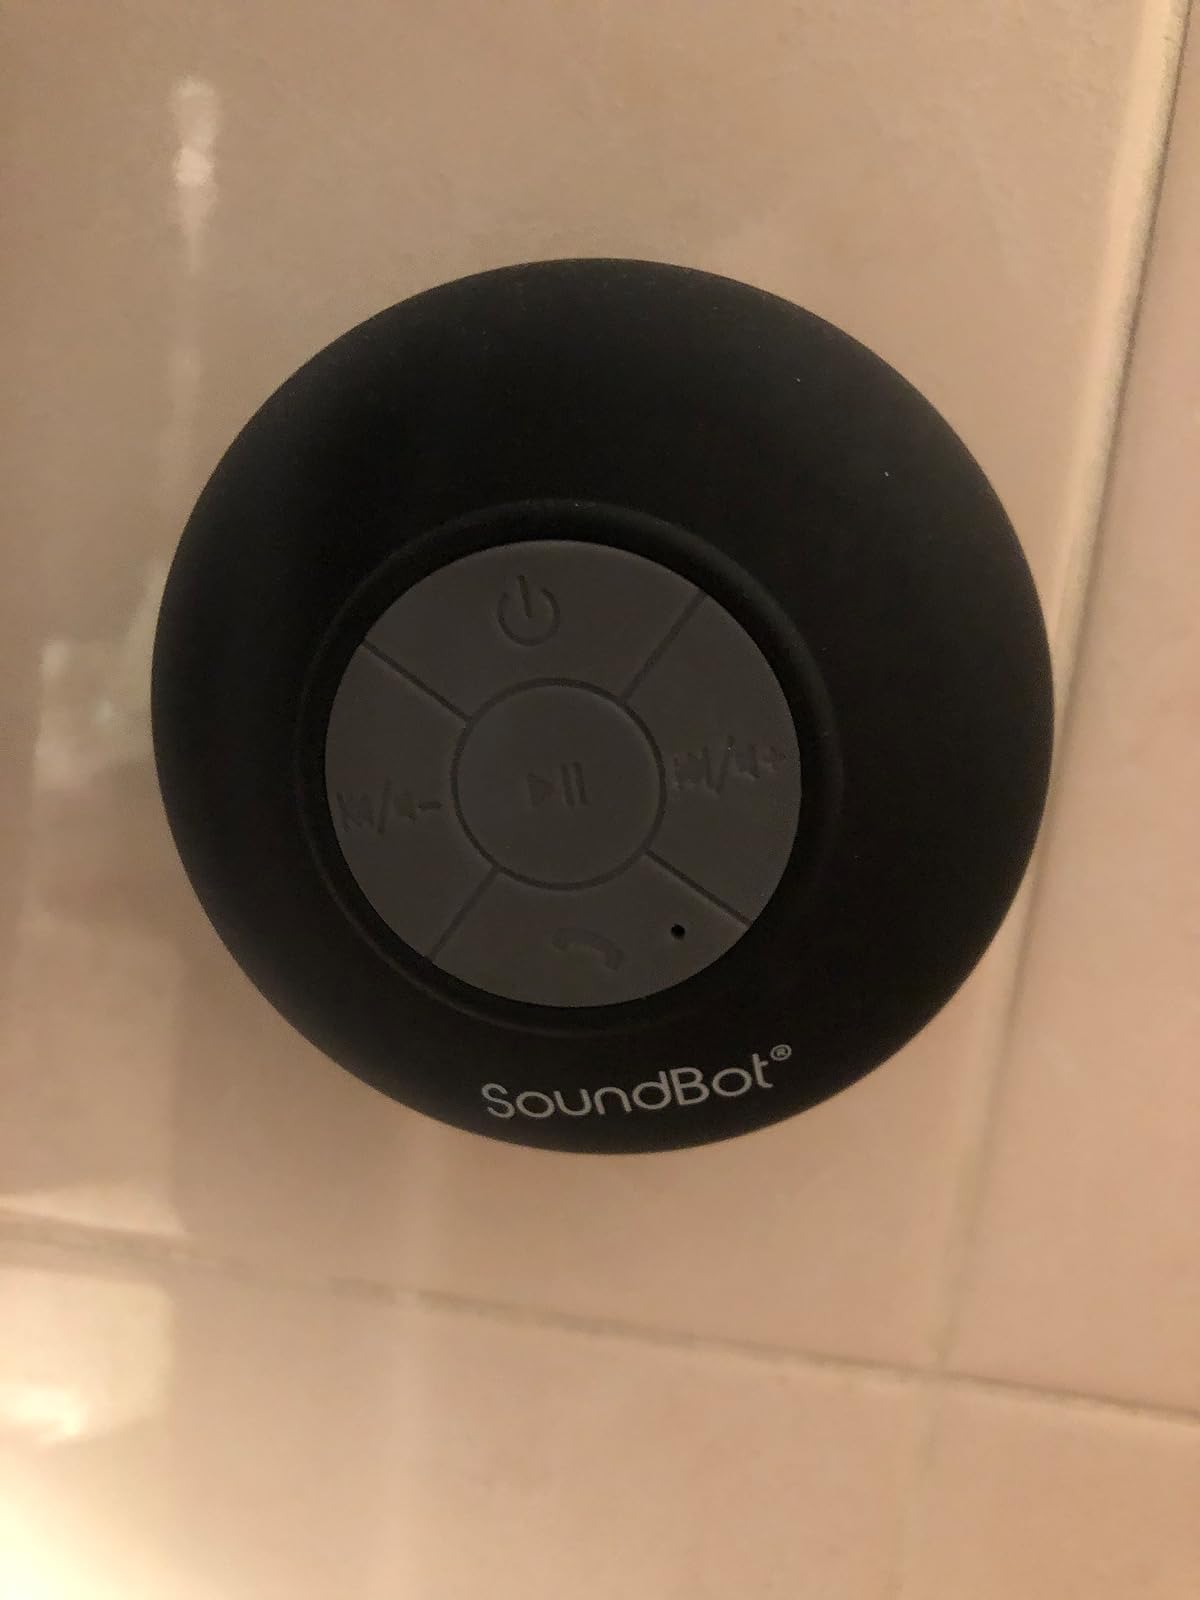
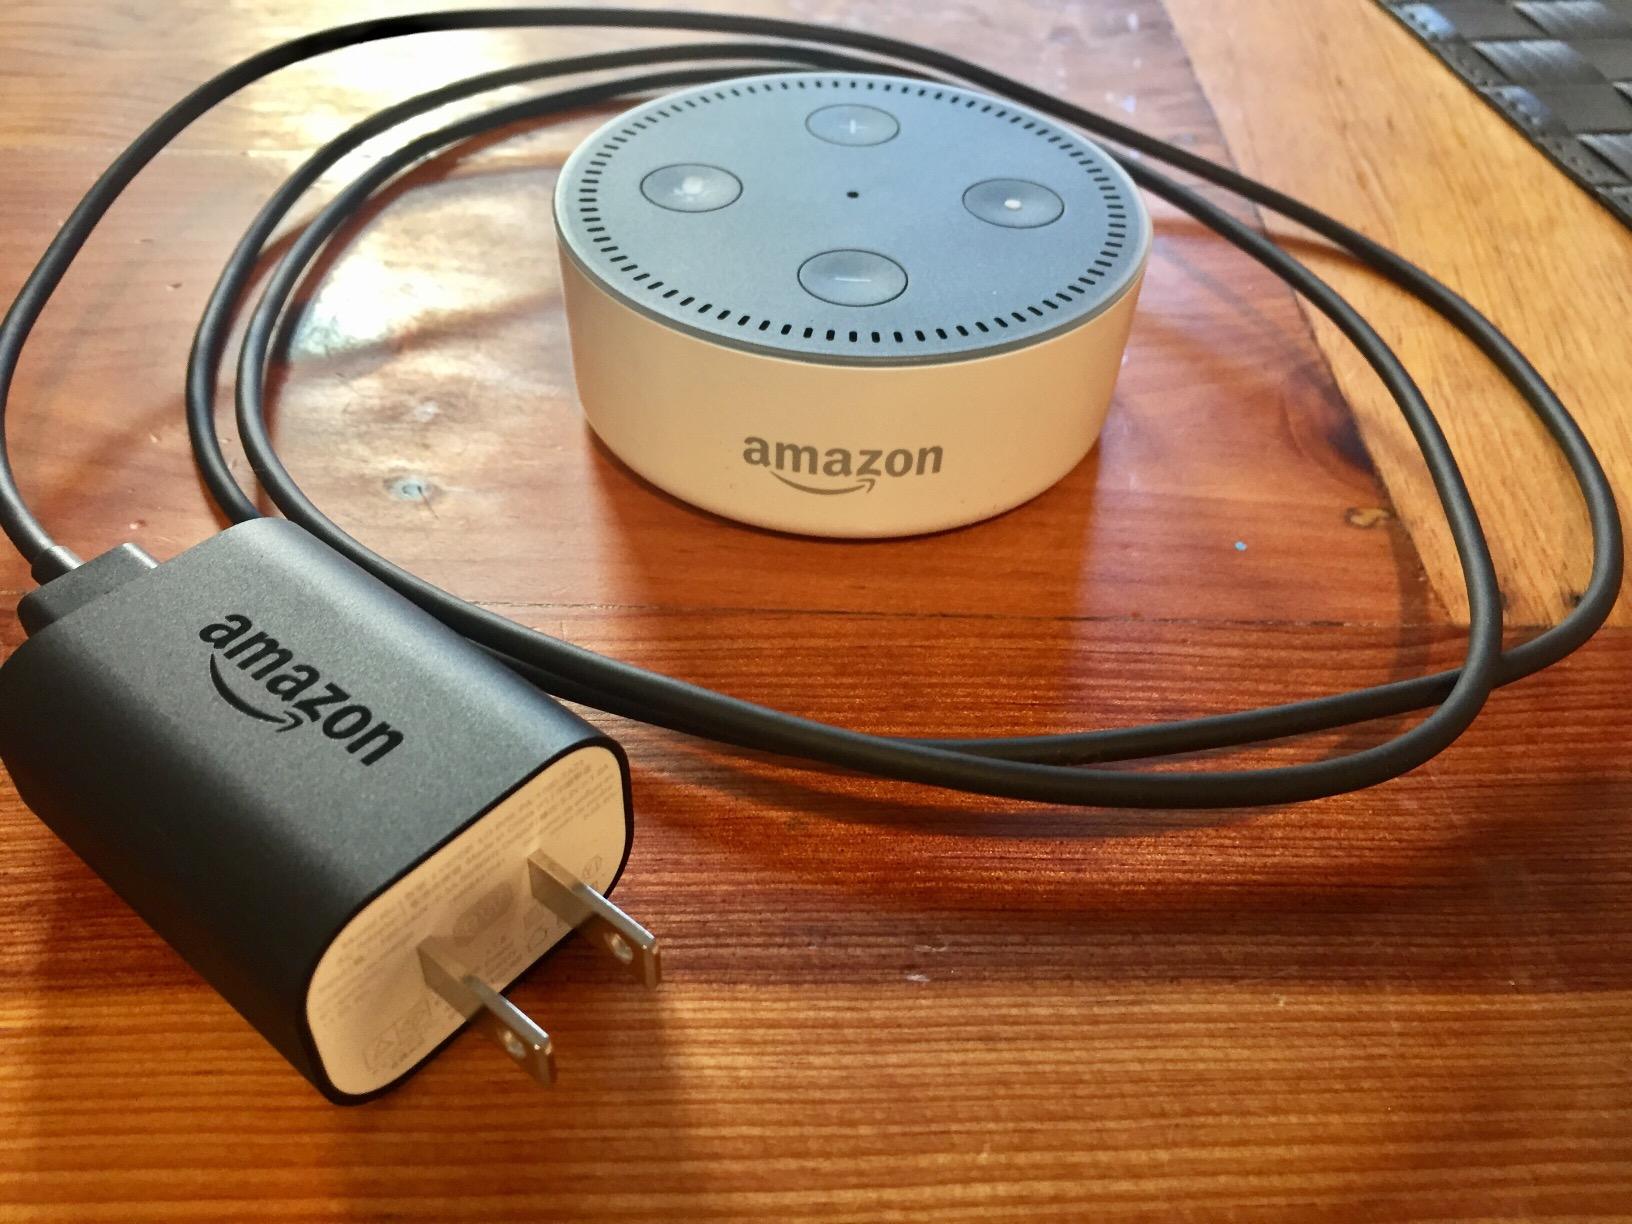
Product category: speaker
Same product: no